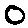
Label: 0